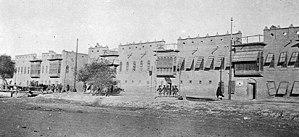
Le vilayet de Bassora est un vilayet de l'Empire ottoman qui a existé de 1875 à 1918. Il s'étendait de la frontière de l'Empire perse jusqu'au golfe Persique et au désert d'Arabie. Sa capitale était Bassora.